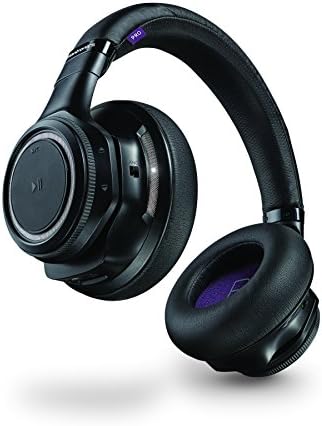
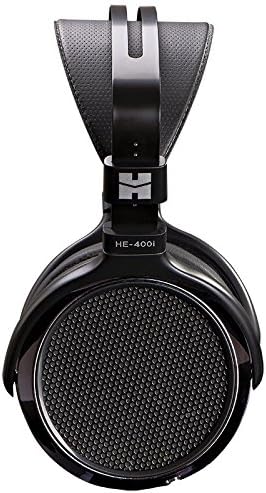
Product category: headphones
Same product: no